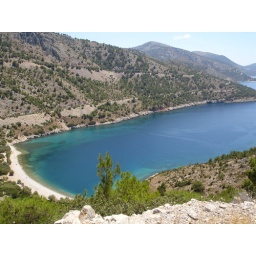
A brilliant beach in Chios! In a bay with green-blue water in the forest!!! Come and see...